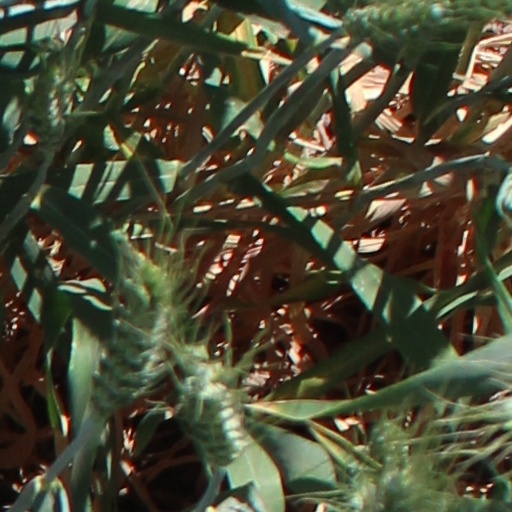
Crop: wheat